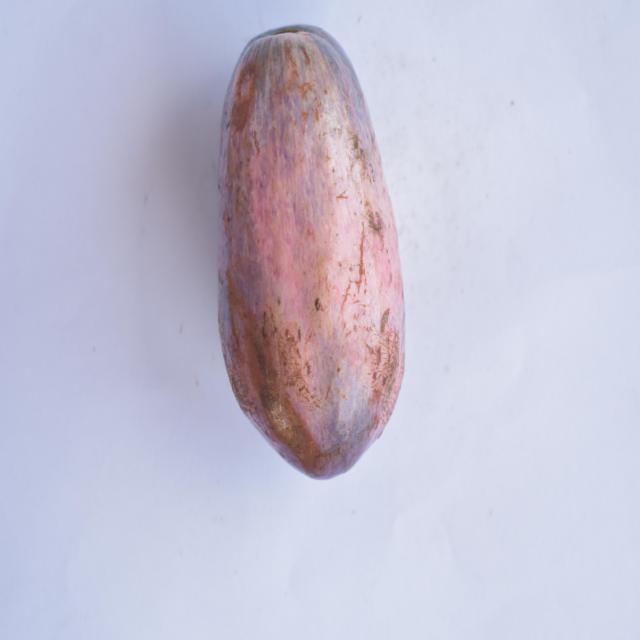
Plum grade: unripe